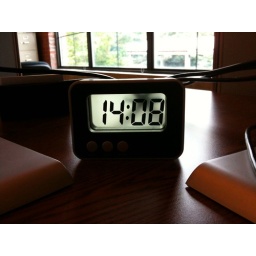
All the light pouring in from the window makes my cheapo transparent. IKEA clock look kinda cool.